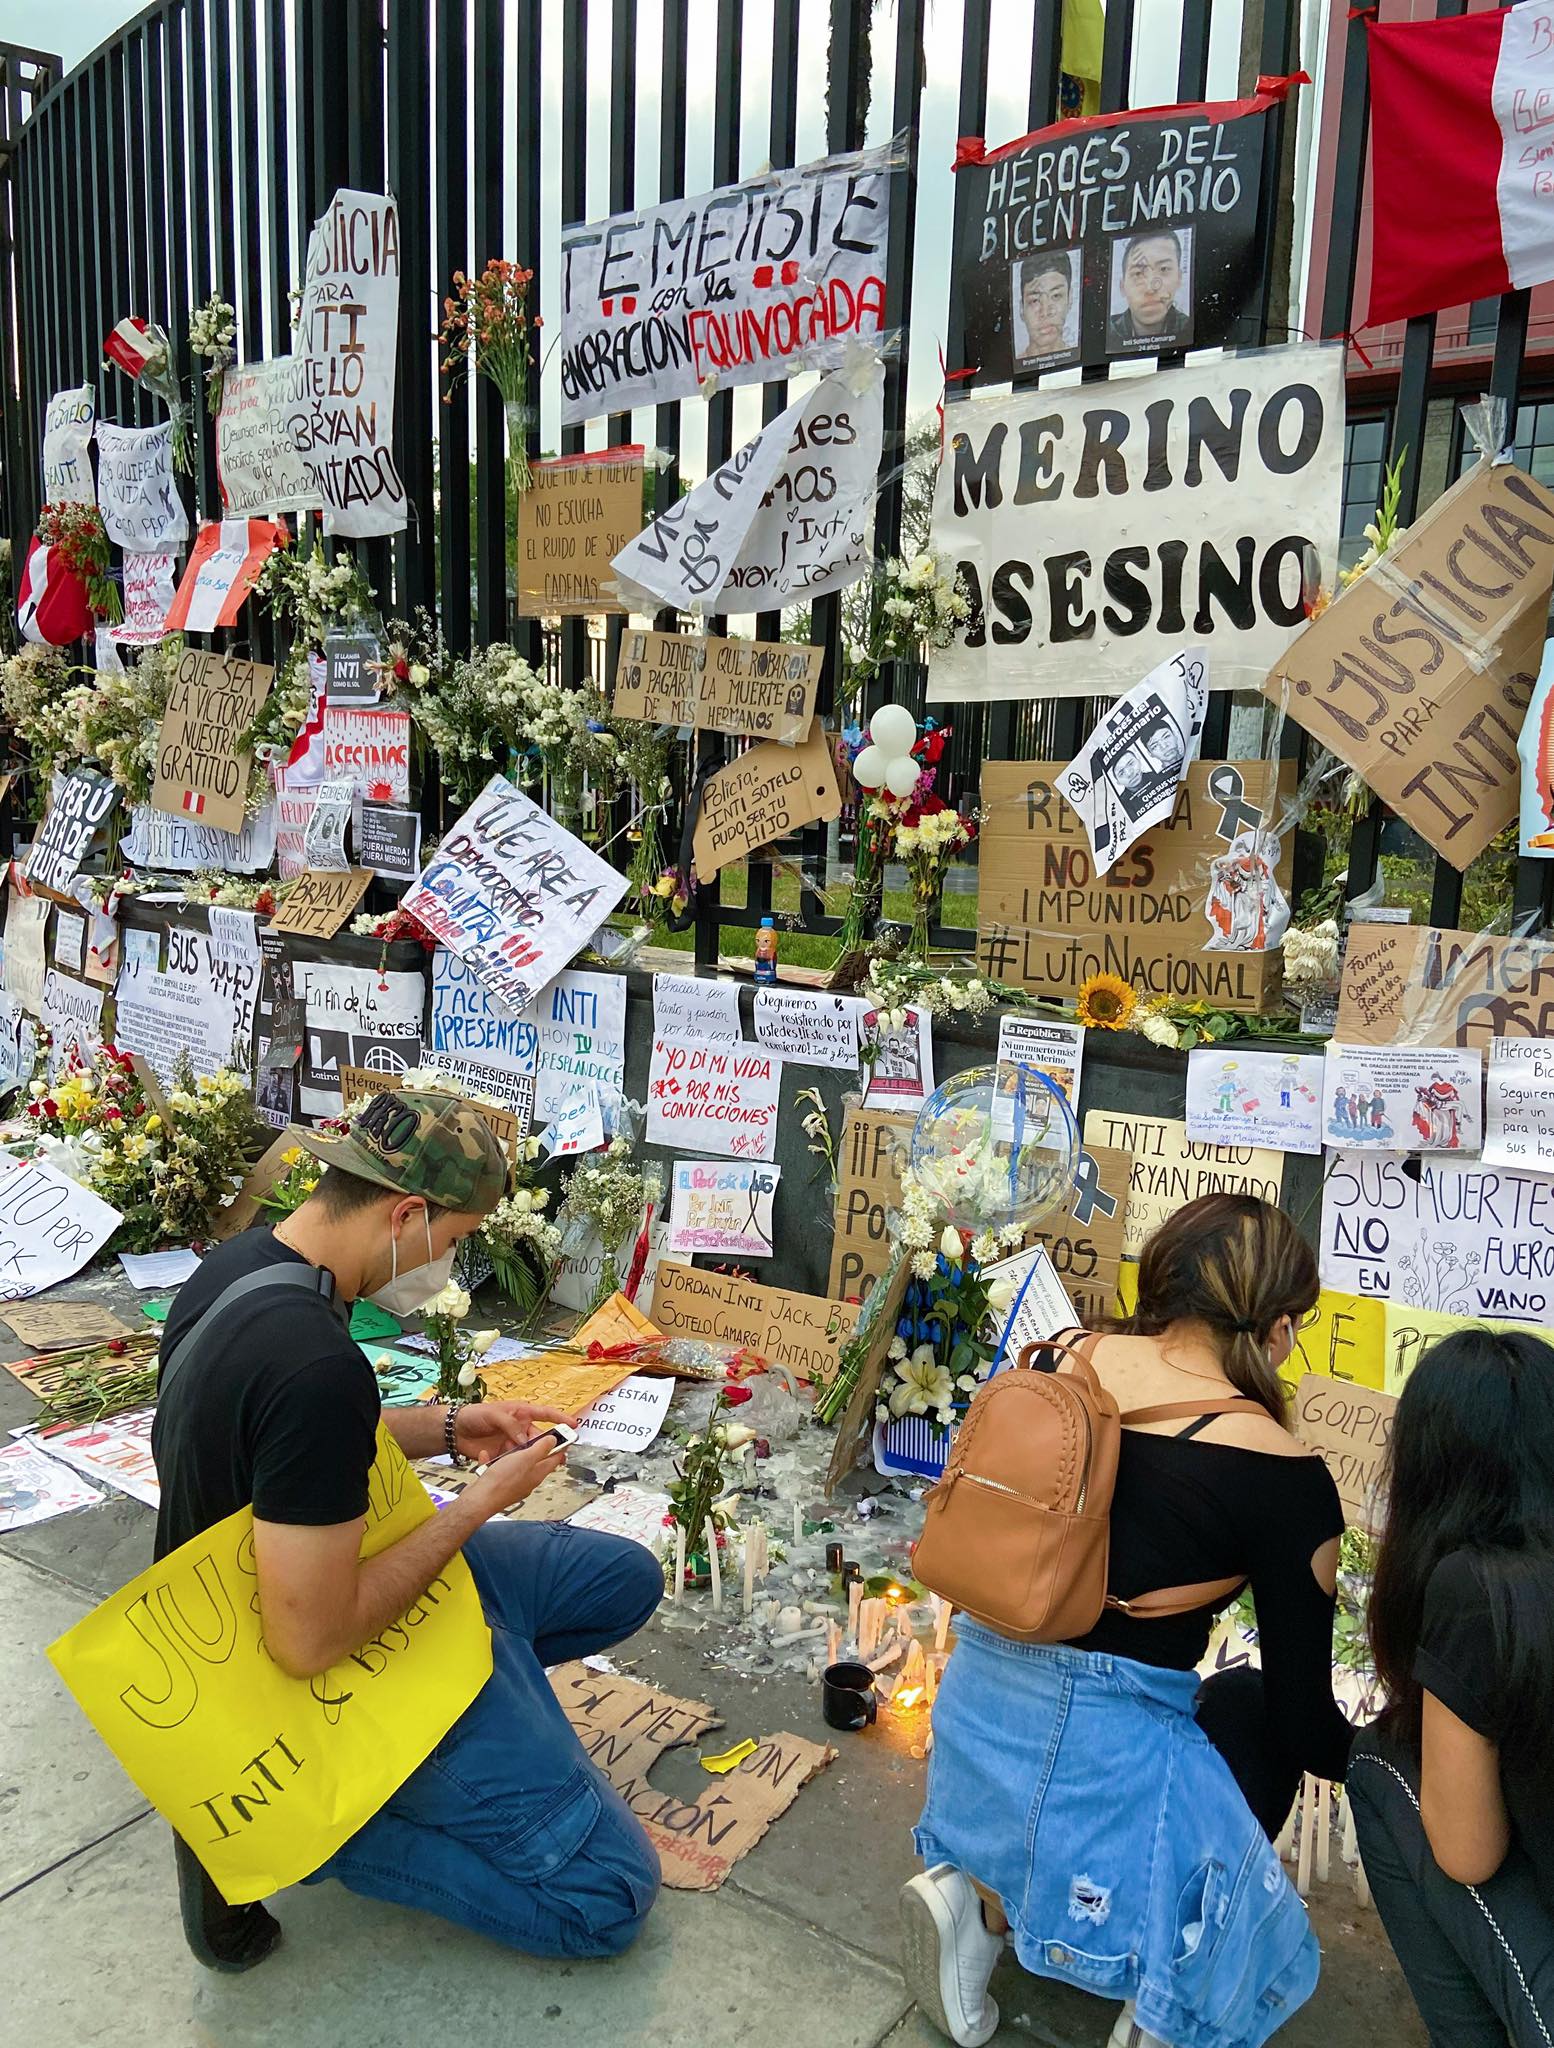
peru, denim, Luggage and bags, bag, marketplace, backpack, trade, market, handbag, poster, selling, home fencing, retail